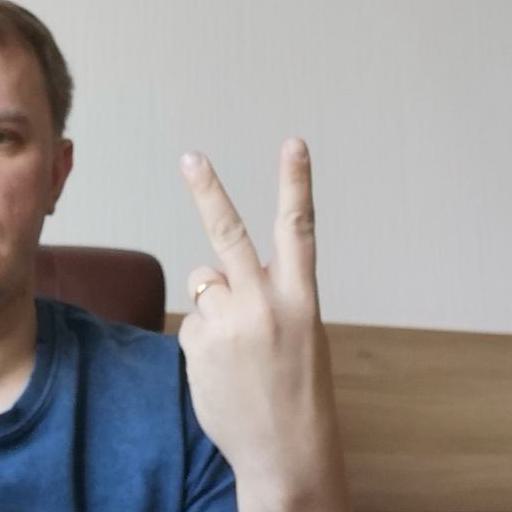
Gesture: peace_inverted